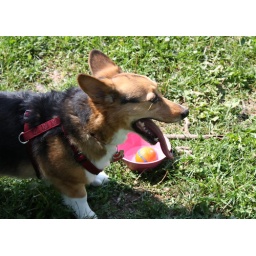
Scout always puts her ball in her water dish